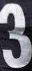
Number: 3